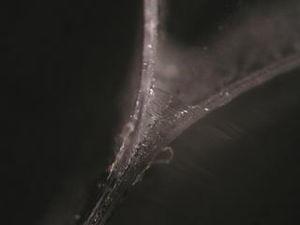
Des fibrilles apparaissent lors du pelage d'un ruban adhésif.
Pour mesurer l'efficacité d'un adhésif, il est nécessaire de mettre en place des tests quantitatifs et reproductibles. Un des tests couramment utilisés est appelé le test de pelage. Il s'agit de tirer sur un adhésif collé à un substrat et de mesurer la force nécessaire au décollage ainsi que l'énergie totale dépensée, appelée énergie d'adhésion.